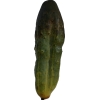
Label: cucumber